The New Jedi Order

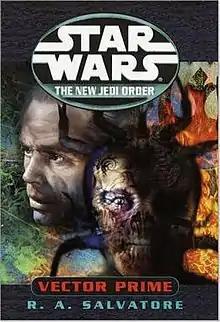
Cover of the first volume

Star Wars: The New Jedi Order (or New Jedi Order or NJO) is a series of 19 science fiction novels, published from 1999 to 2003, set in the "Star Wars" Expanded Universe. The series revolves around the Yuuzhan Vong invasion of the galaxy 21–25 years after the events depicted in "Return of the Jedi". The New Jedi Order was the restored and reformed Jedi organization, following the Great Jedi Purge and subsequent fall of the Galactic Empire. The Jedi Knights, reduced in number to only a handful, were slowly restored, primarily under the leadership of Luke Skywalker. Additional related stories were published, some as e-book novellas (as recently as 2006) and others as comic books (as recent as 2010/2011); these increase the total number of published "NJO"-related stories to 26. The authors that contributed to the series include R.A. Salvatore, Michael Stackpole, James Luceno, Michael Jan Friedman, Troy Denning, Matthew Stover, Kathy Tyers, Greg Keyes, Elaine Cunningham, Aaron Allston, Walter Jon Williams, and Sean Williams & Shane Dix.